Paraskevas Antzas

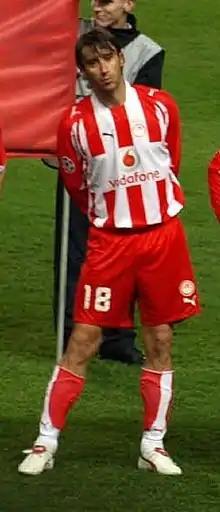

Paraskevas Antzas (born 18 August 1977) is a Greek former professional footballer who played as a central defender.